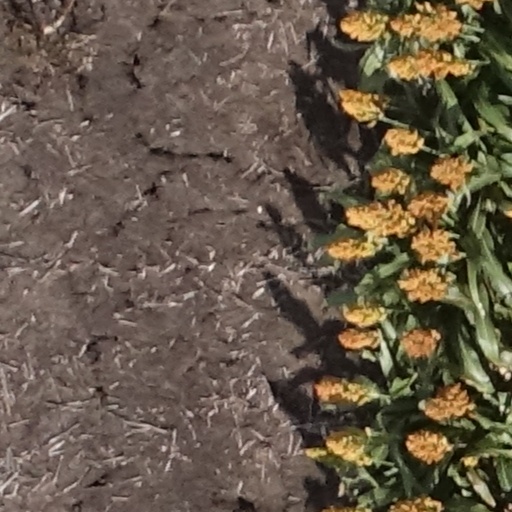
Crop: sorghum